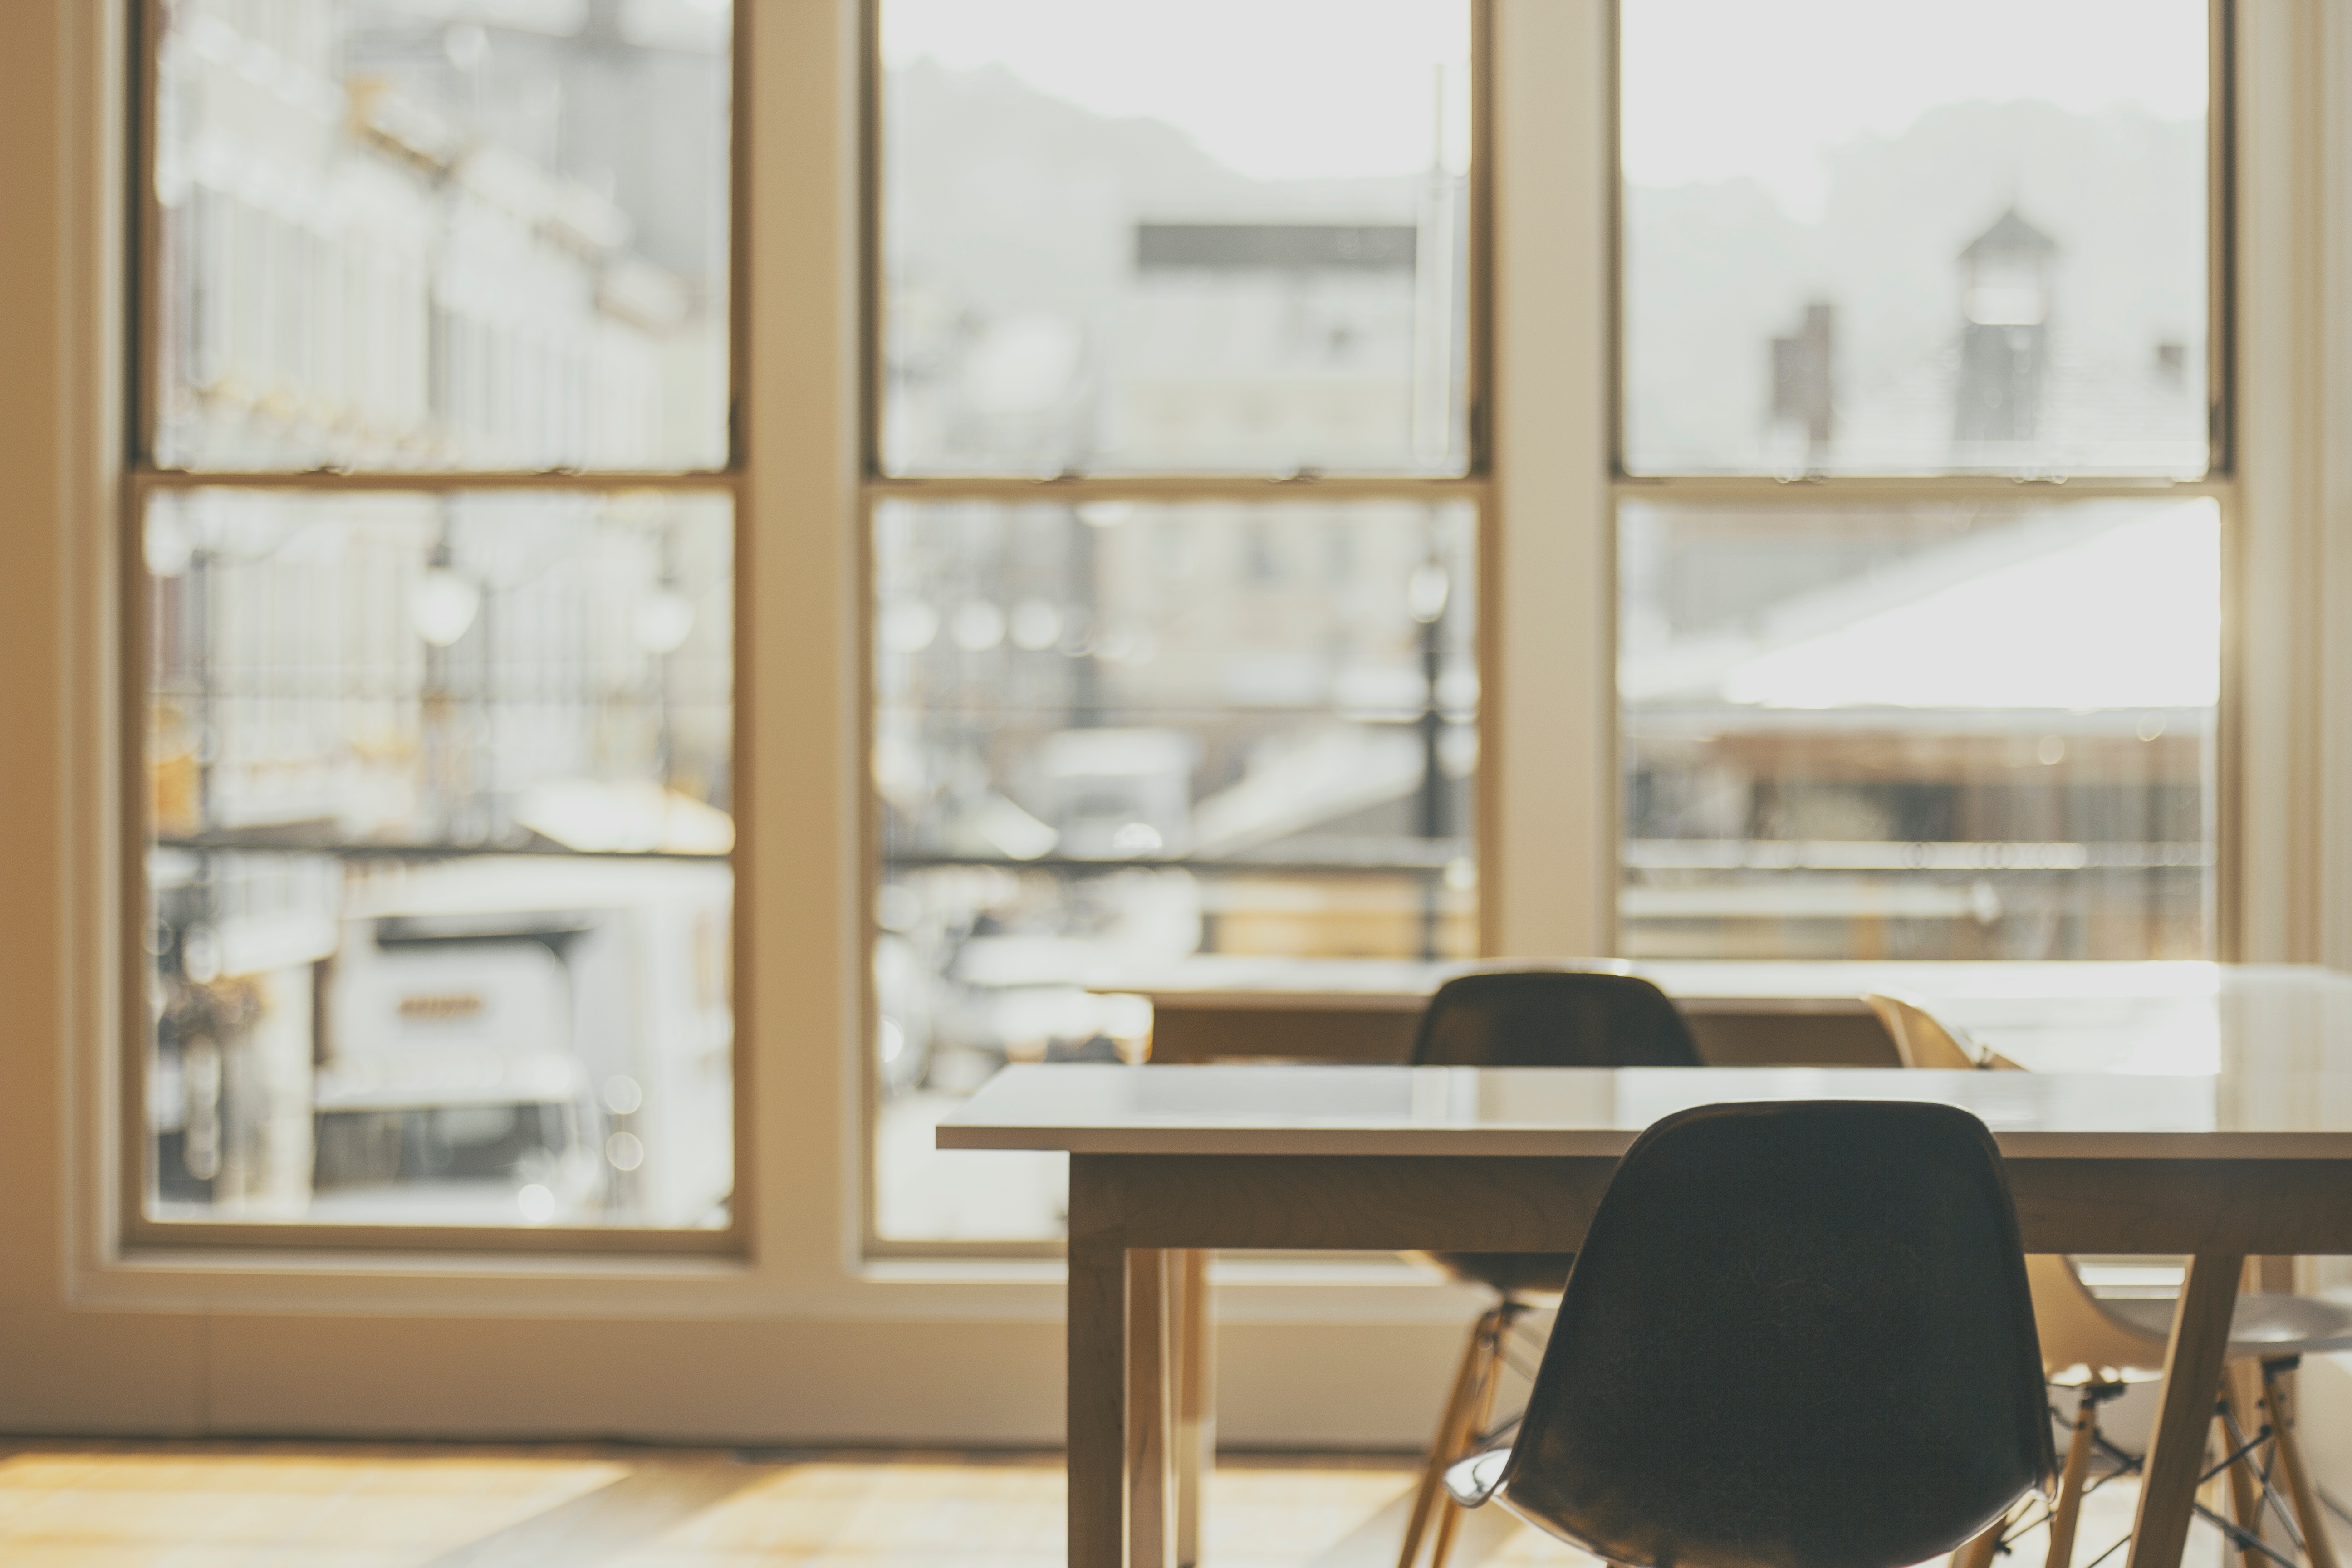
wood, floor, window, home, office, living room, furniture, room, interior design, design, window covering